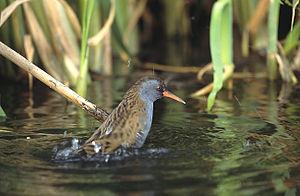
Les gravières d’Aldermaston est un site d'intérêt scientifique particulier de 23,41 hectares situé dans la paroisse civile d’Aldermaston dans le comté anglais du Berkshire. Elles ont été classées en 1955.